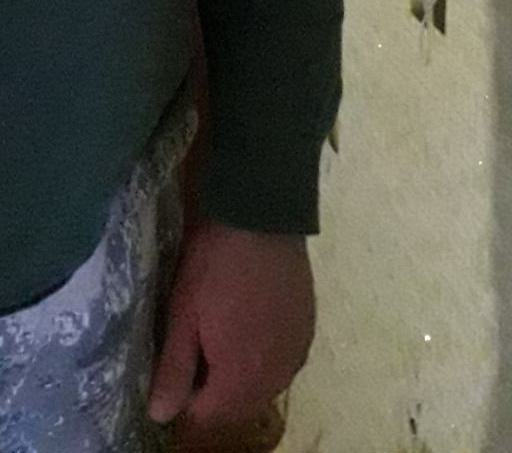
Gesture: no_gesture